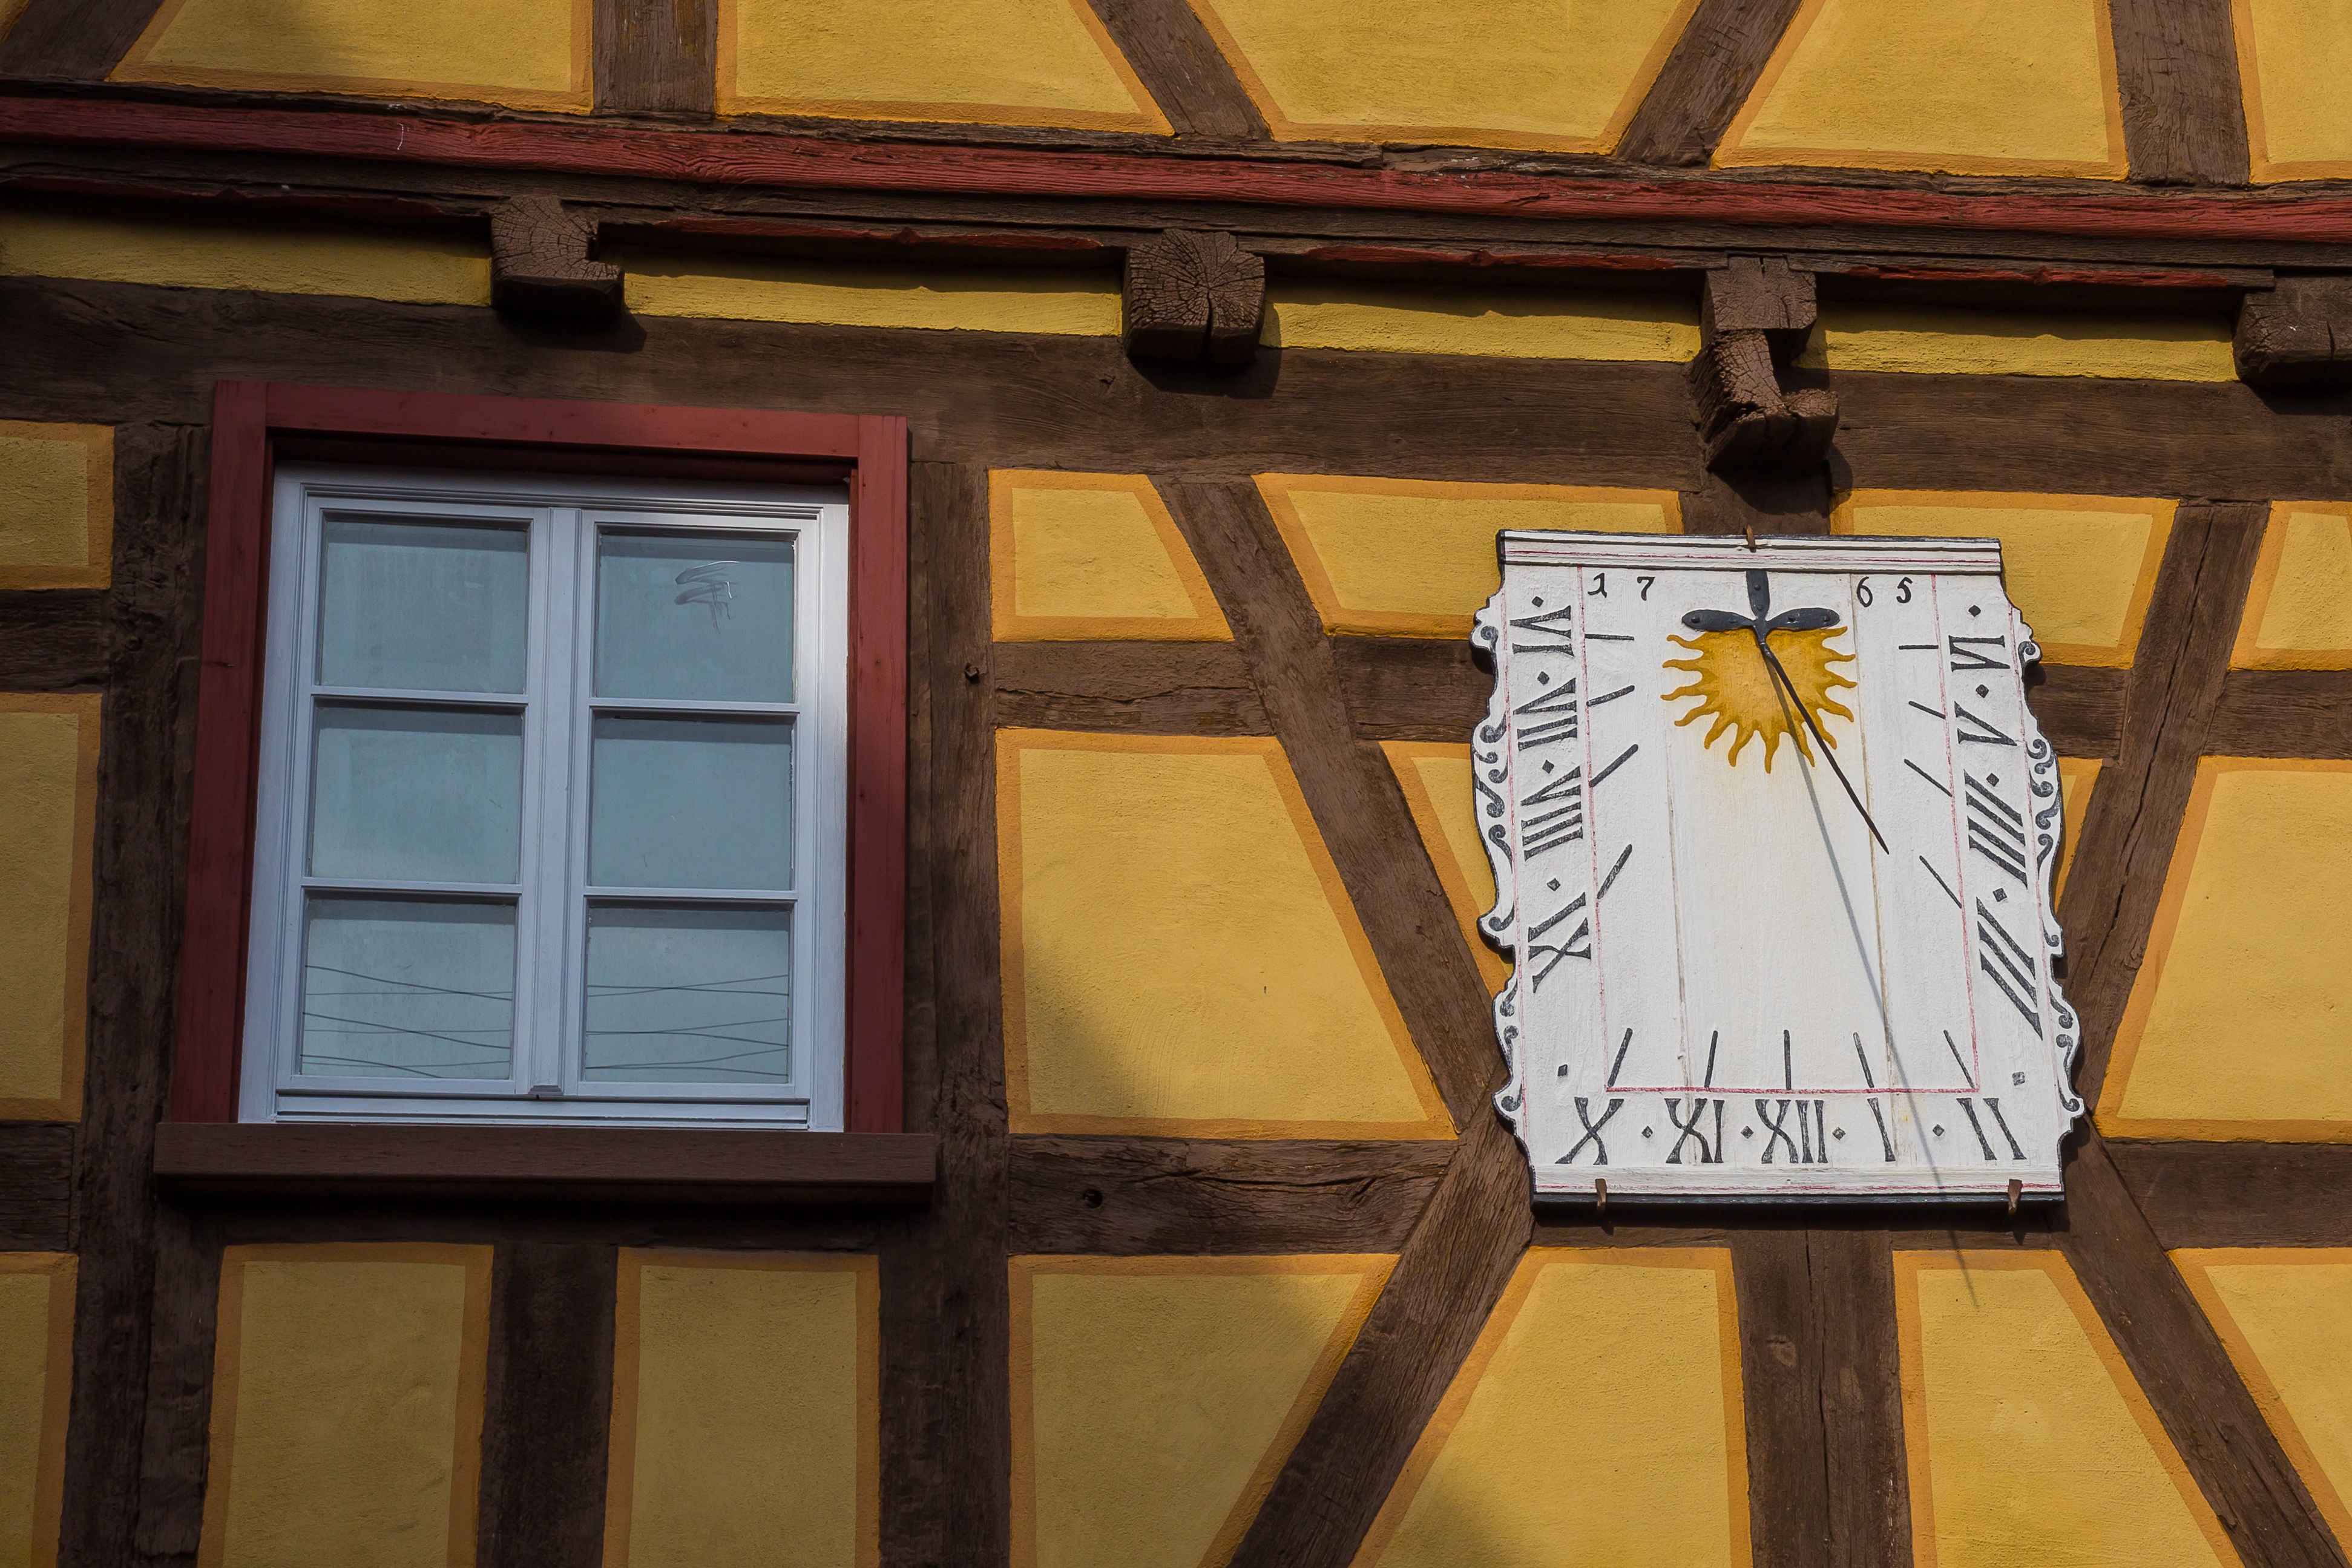
wood, sun, window, clock, time, wall, color, shadow, yellow, shape, sundial, hours, pointer, time indicating, time of